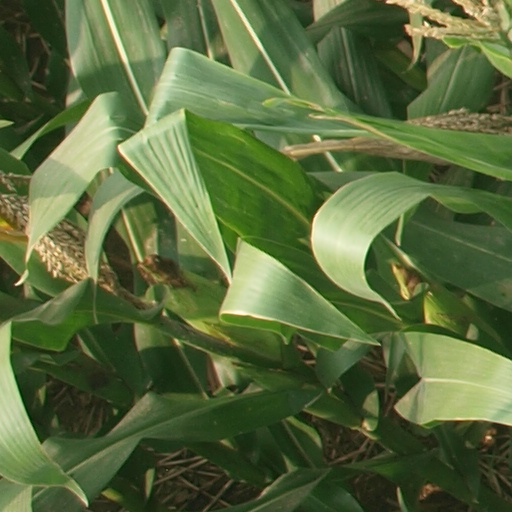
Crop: maize; corn